Churches in Colchester

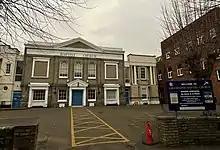
The Baptist Church at Eld Lane

St Martin's is a 12th-century church that survives in its original Norman form. The church is on West Stockwell Street in the old Dutch Quarter. Its tower was damaged in the English Civil War and was never repaired. Today the church building is in the care of The Churches Conservation Trust and is used as a community venue. The key is available from the Colchester Borough Council museum service.